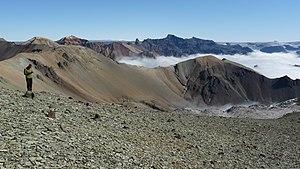
Le parc national du Vatnajökull, en islandais Vatnajökulsþjóðgarður, est un parc national d'Islande et le plus grand d'Europe, couvrant une superficie totale de 14 141 km², soit 13 % du pays. Il a été créé le 7 juin 2008. Le 5 juillet 2019, le parc national du Vatnajökull a été inscrit sur la Liste du Patrimoine Mondial de l'UNESCO.